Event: Nepal Earthquake
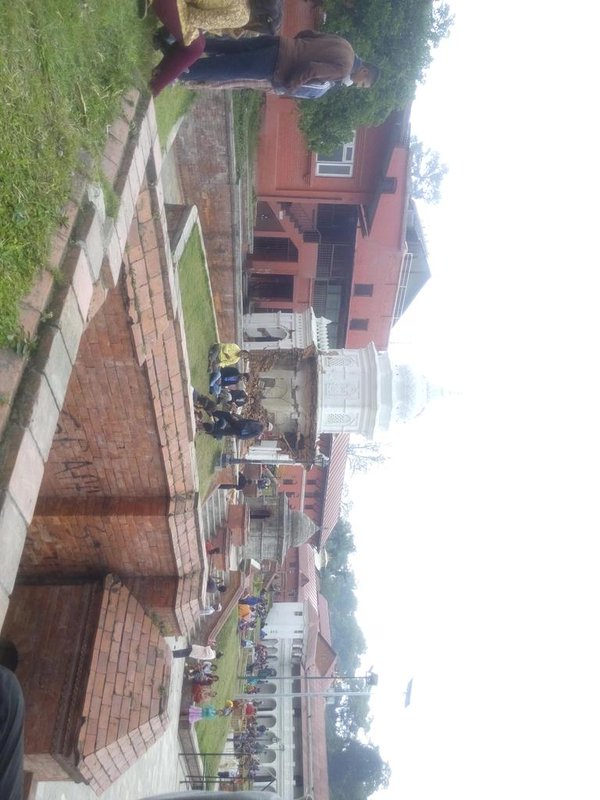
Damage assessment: no_damage